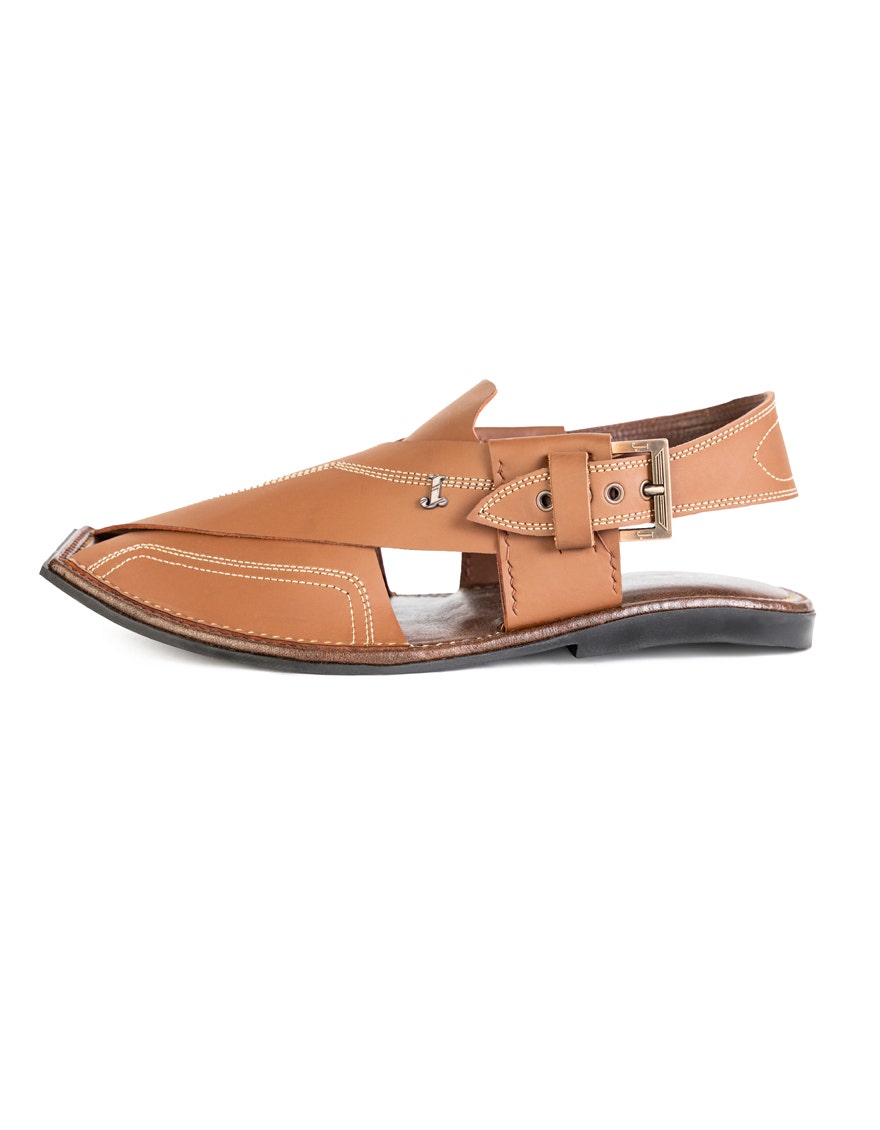
tan leather khan sandal